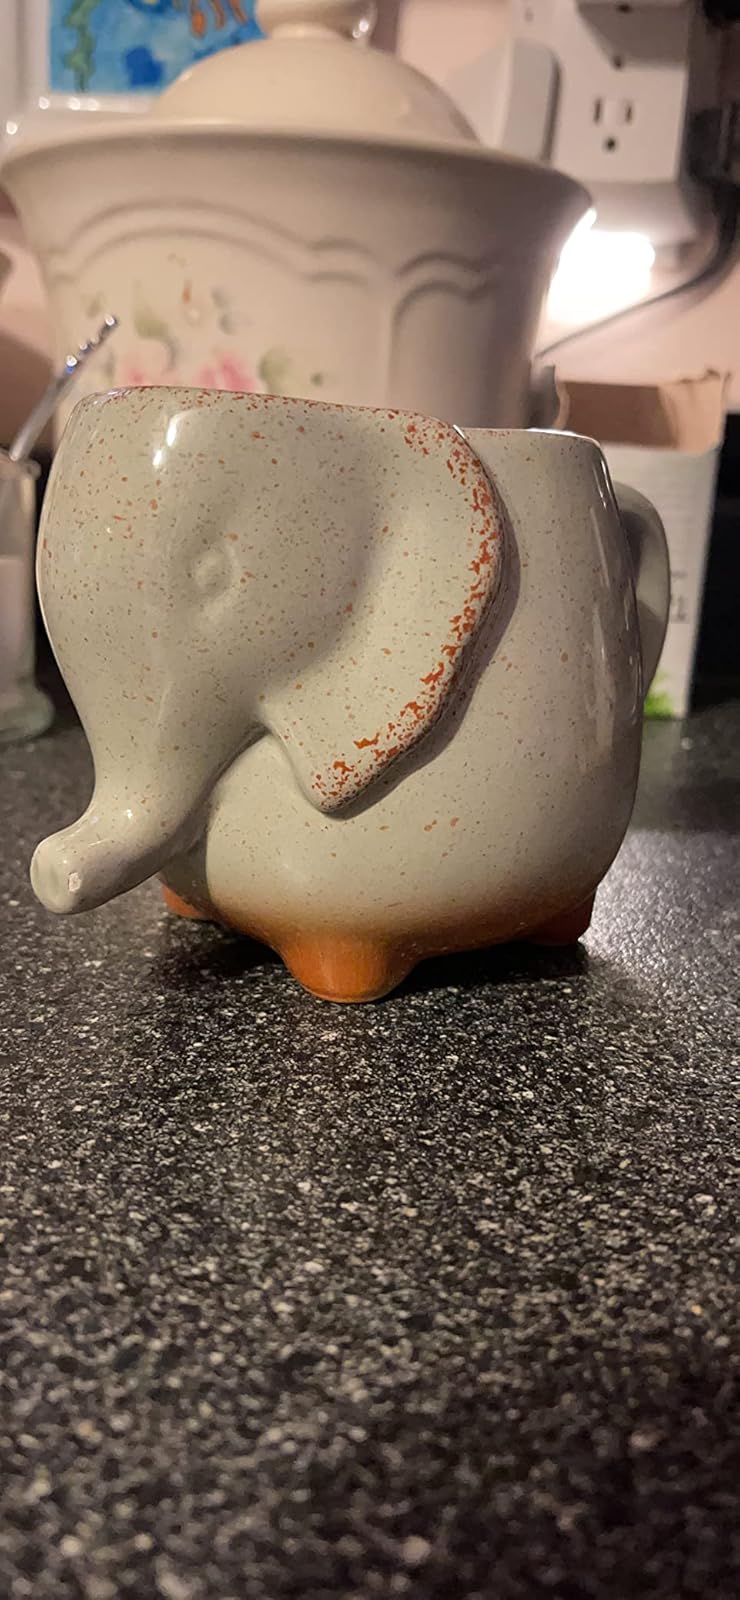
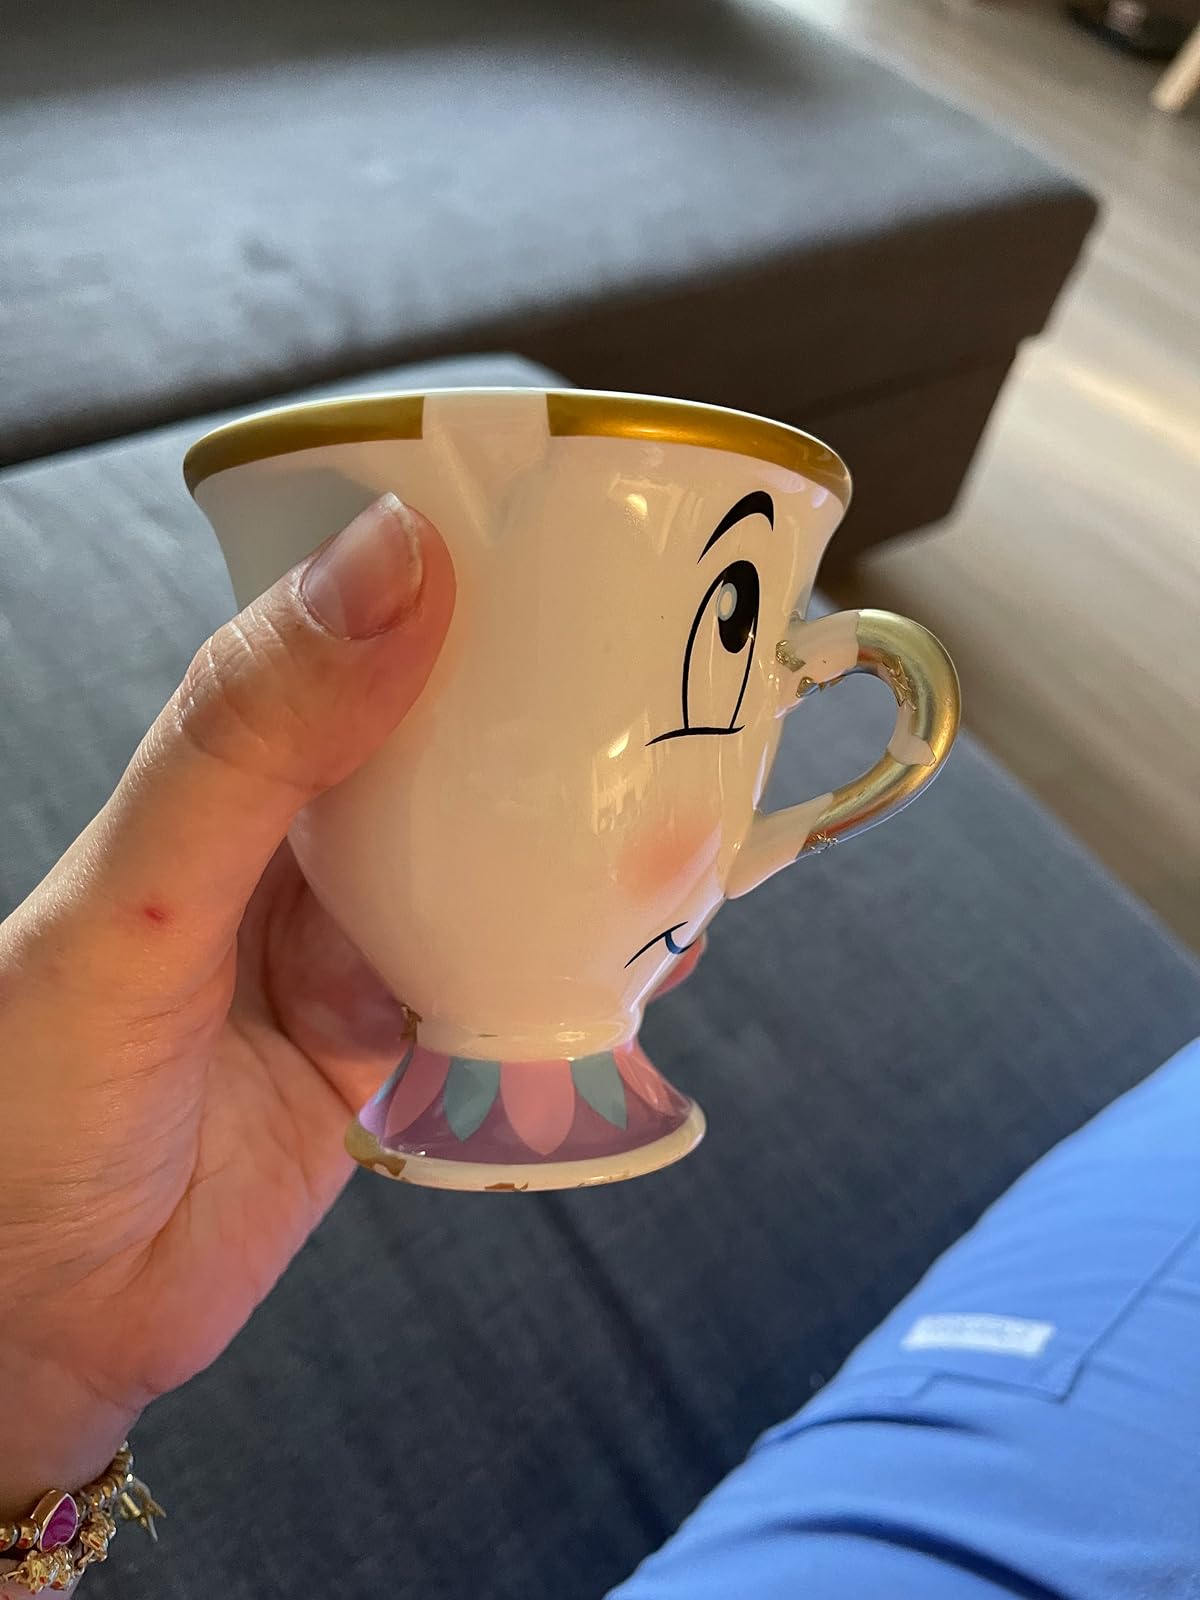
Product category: items_mug
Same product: no